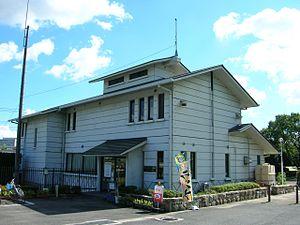
Nagakute est une ville située dans la préfecture d'Aichi, sur l'île de Honshū, au Japon.